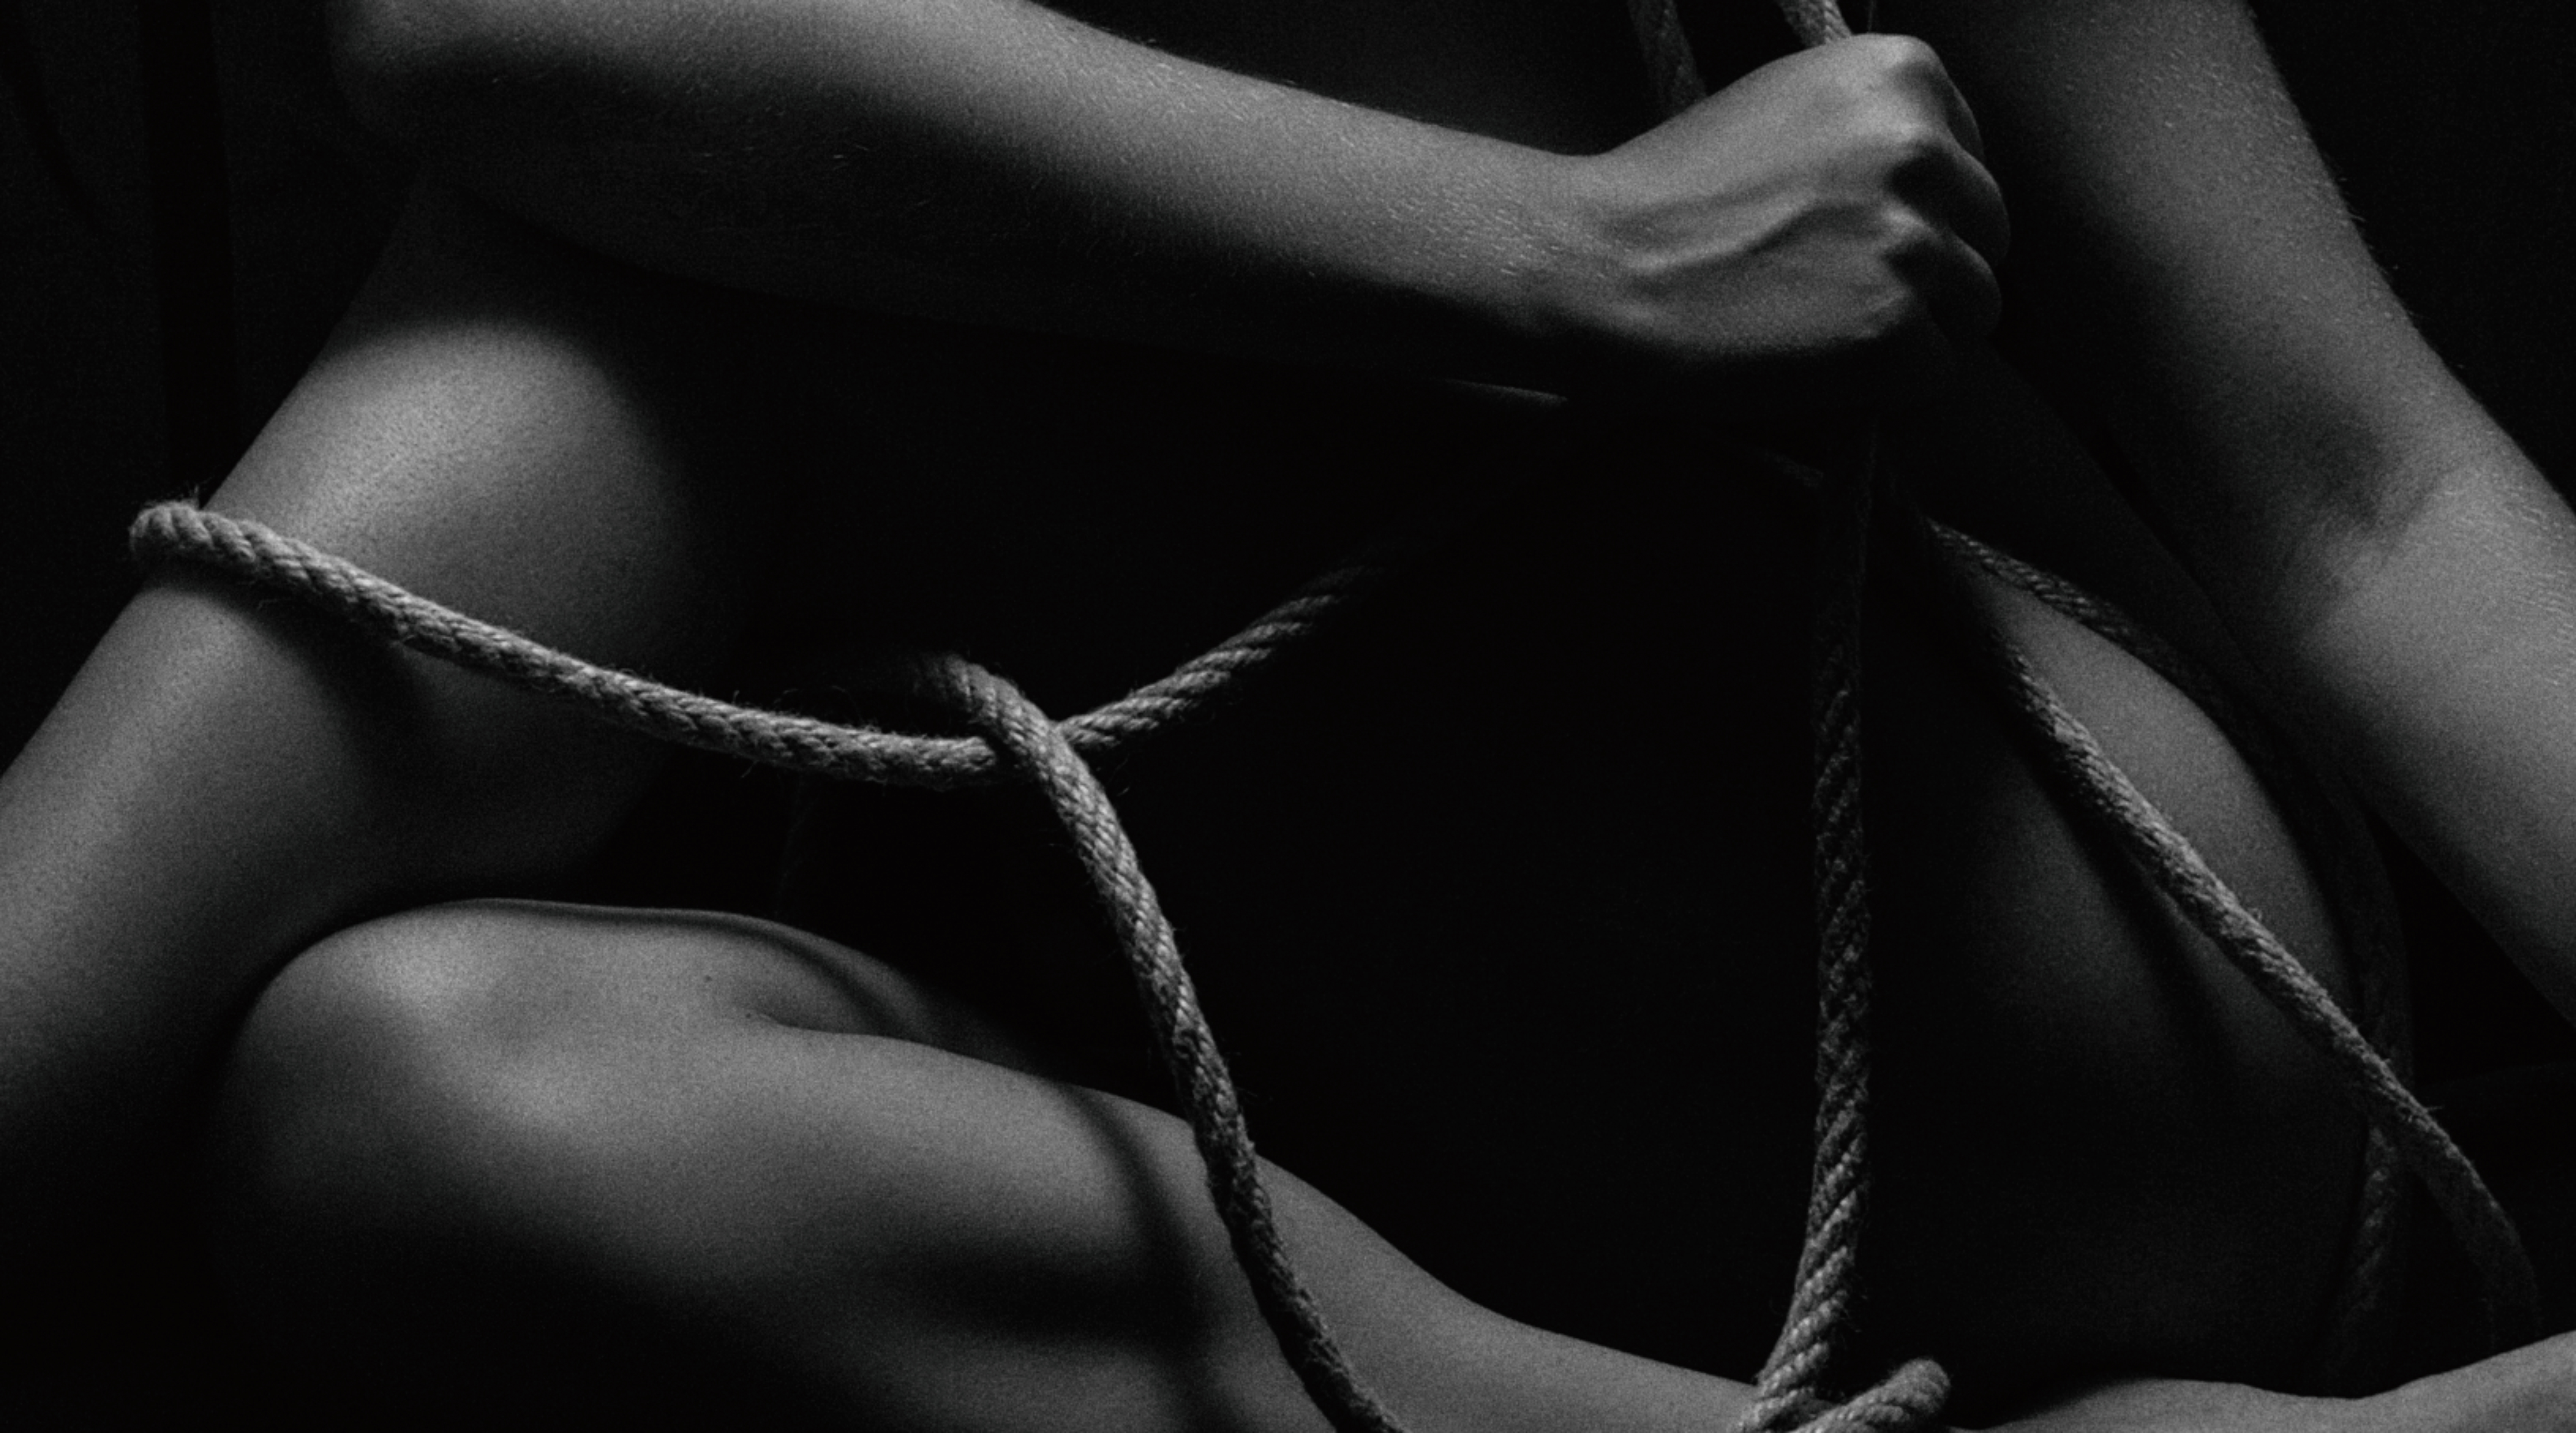
portrait, girl, body, retro, face, beautiful, look, studio, monochrome, donate, hand, leg, black, human body, flash photography, sleeve, waist, gesture, grey, thigh, style, elbow, finger, knee, chest, trunk, nail, wrist, human leg, comfort, electric blue, abdomen, monochrome photography, close up, thumb, fashion accessory, darkness, pattern, carmine, foot, flesh, still life photography, back, magenta, leather, undergarment, shadow, sitting